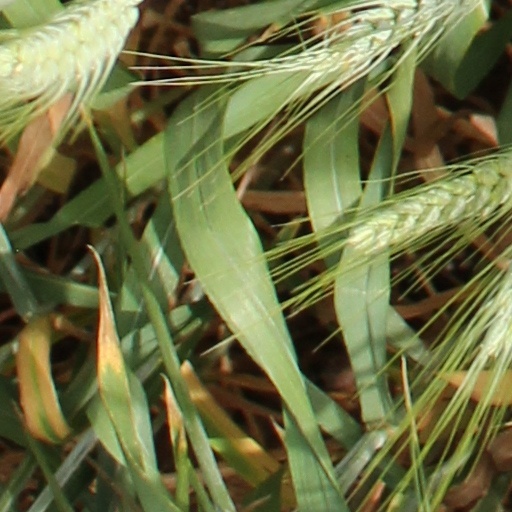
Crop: wheat